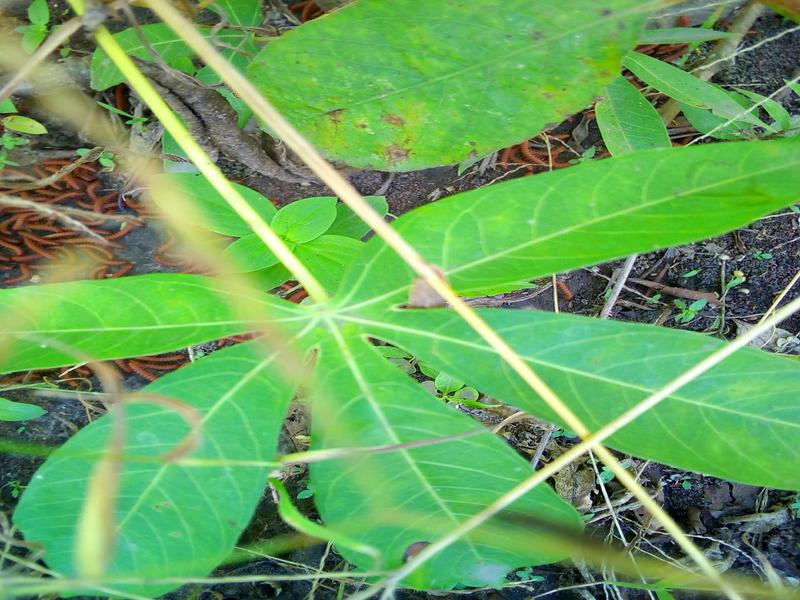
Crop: cassava
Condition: healthy